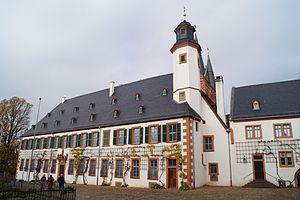
La basilique Saint-Marcellin-et-Saint-Pierre de Seligenstadt, dans le Land de Hesse en Allemagne, est l'ultime vestige d'un monastère bénédictin fondé par Eginhard, le biographe de Charlemagne.